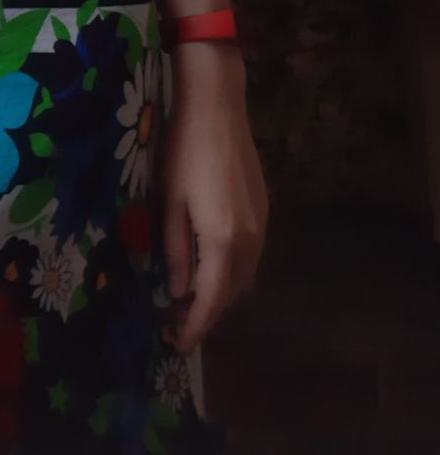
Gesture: no_gesture